Henry King-Tenison, 8th Earl of Kingston

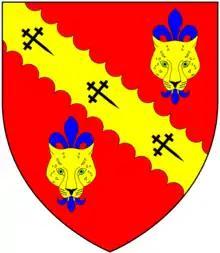
Arms of Tenison ("Gules, on a bend engrailed or between two leopard's faces of the last jessant-de-lys azure three crosses crosslet fitchée sable"), as assumed by royal licence 10 March 1883 by Henry Ernest Newcomen King-Tenison, 8th Earl of Kingston, when he also adopted the additional surname of Tenison, following his marriage.

Lieutenant-Colonel Henry Ernest Newcomen King-Tenison, 8th Earl of Kingston (31 July 1848 – 13 January 1896), was an Irish peer and Conservative politician.